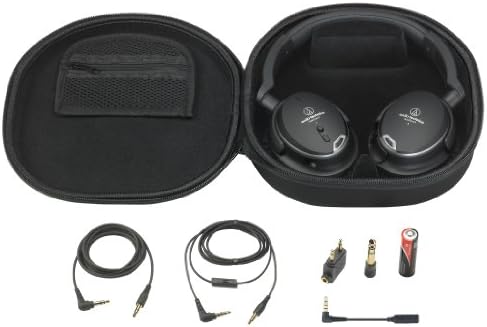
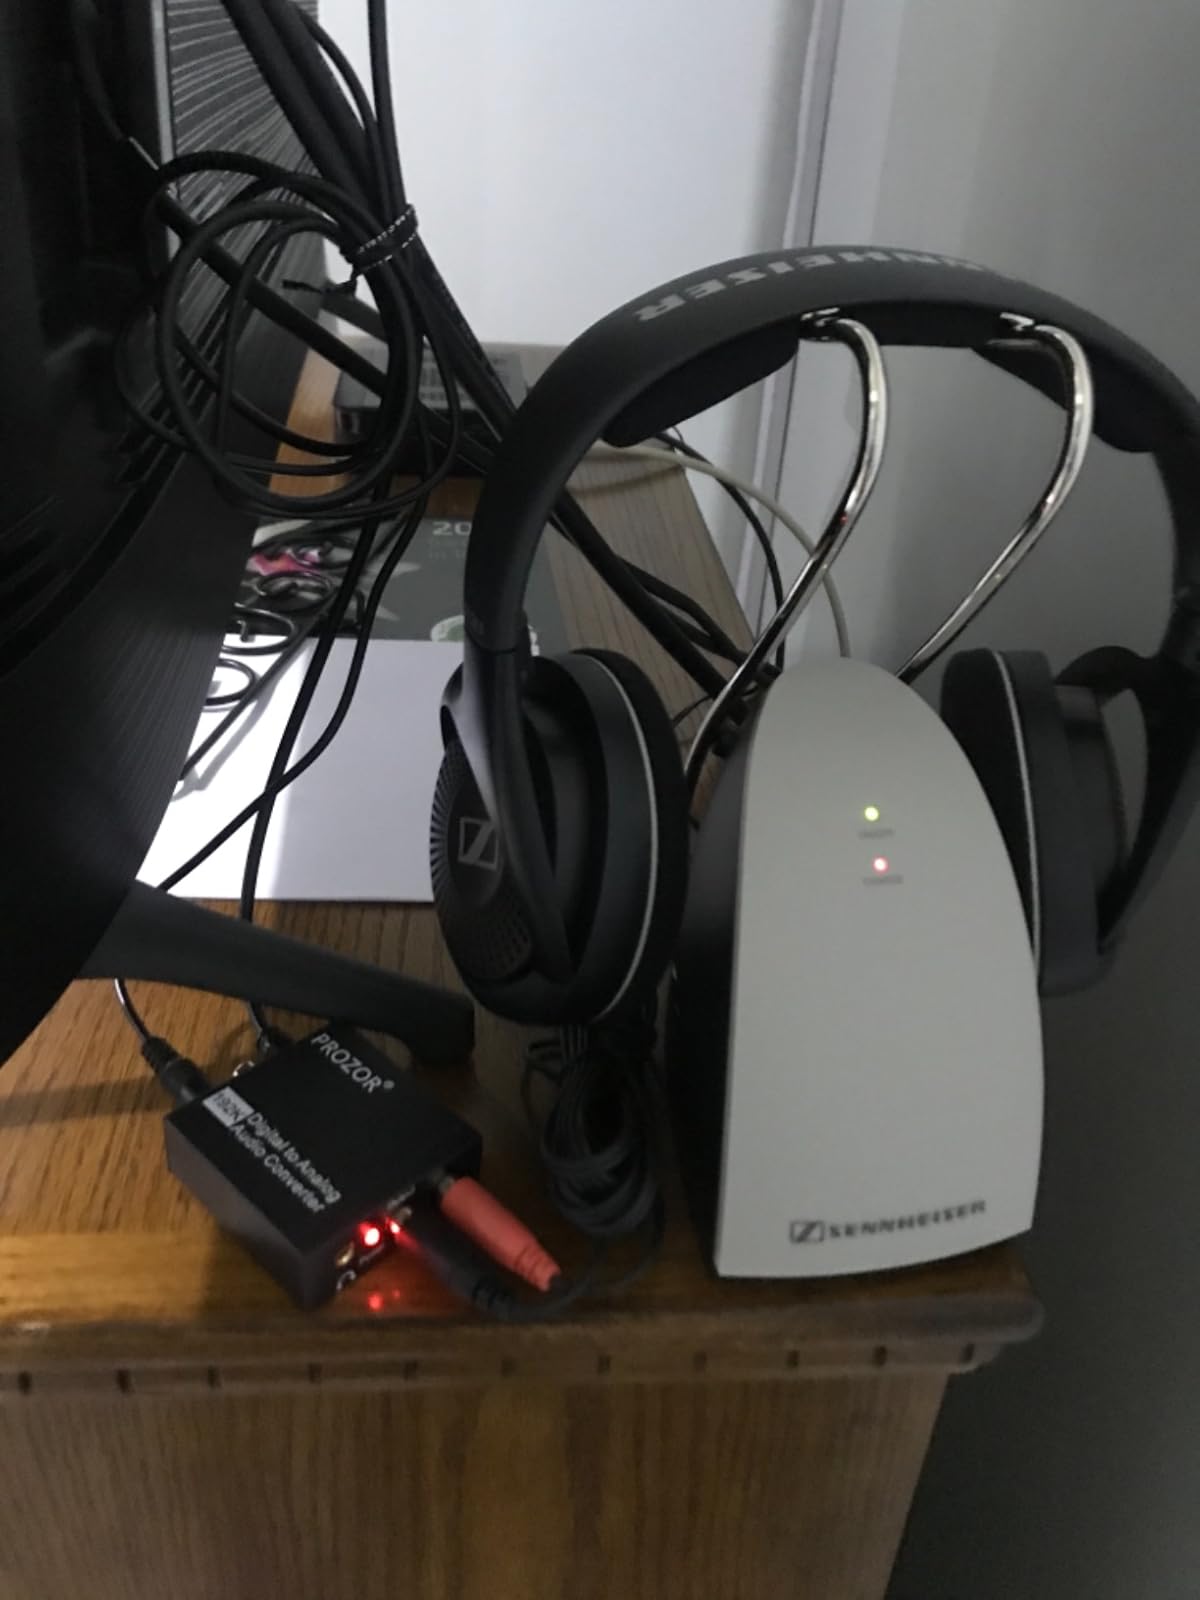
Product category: headphones
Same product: no